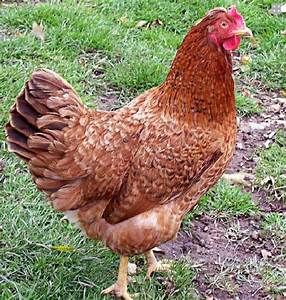
Label: gallina